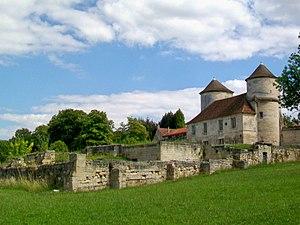
Ancien manoir de Philippe le Bel
L'abbaye Saint-Jean-Baptiste du Moncel, située à Pontpoint, au nord de la forêt d'Halatte dans le département de l'Oise, en région des Hauts-de-France, était une abbaye de moniales clarisses été fondée par Philippe le Bel, en 1309. Elle fut établie sur les terres confisquées par Philippe le Bel à Philippe de Beaumanoir, jurisconsulte et bailli de Senlis. L'abbaye est aujourd'hui rattaché à la paroisse Sainte-Maxence de Pont-Sainte-Maxence.